Carrie Lam

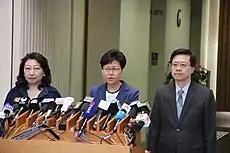
Lam at the press conference with Secretary for Justice Teresa Cheng and Secretary for Security John Lee one day after the massive protest on 10 June.

The protests took a dramatic turn on 1 July, the 22nd anniversary of the handover of Hong Kong as a group of protesters stormed the Legislative Council Complex and vandalised the building, leaving graffiti such as "It was you who told me peaceful marches did not work." Lam refused to grant any of the five key demands requested by the protesters, namely the full withdrawal of the extradition bill, a commission of inquiry into the police misconduct, release and a possible amnesty of the arrested protesters, the retraction of the categorisation of the protests as "riots" and universal suffrage of the Chief Executive and Legislative Council. As the protests intensified and spread to different districts of the city, Lam saw her support in August 2019 fall to a record low of 17 percent, with those opposed hitting 76 percent, according to a survey released by the Hong Kong Public Opinion Research Institute. Satisfaction with the SAR government fell to 14 percent, the lowest ever recorded in post-colonial times. Notwithstanding a 2017 pledge, she refused to resign, claiming the community needed her to "hold the fort".